Eastern casquehead iguana

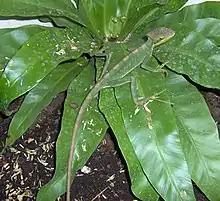
"L. l. longipes"

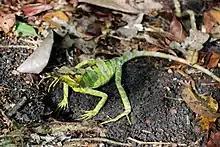
A female "L. longipes" digging a burrow near the Mayan ruins of El Mirador, Guatemala, possibly for use as a nesting site.

The eastern casquehead iguana is sometimes bred in captivity, but it is not a good terrarium companion for beginners, as it quickly and often dehydrates. Daily misting or a water-dropping system is essential. Temperatures should range between during the day, and between during the night. Humidity should range between 70 and 90%. "L. longipes" is a cricket eater and should receive at least four or five adult crickets every day. It also needs UVA and UVB lighting and an additional vitamin and calcium feed once a week.